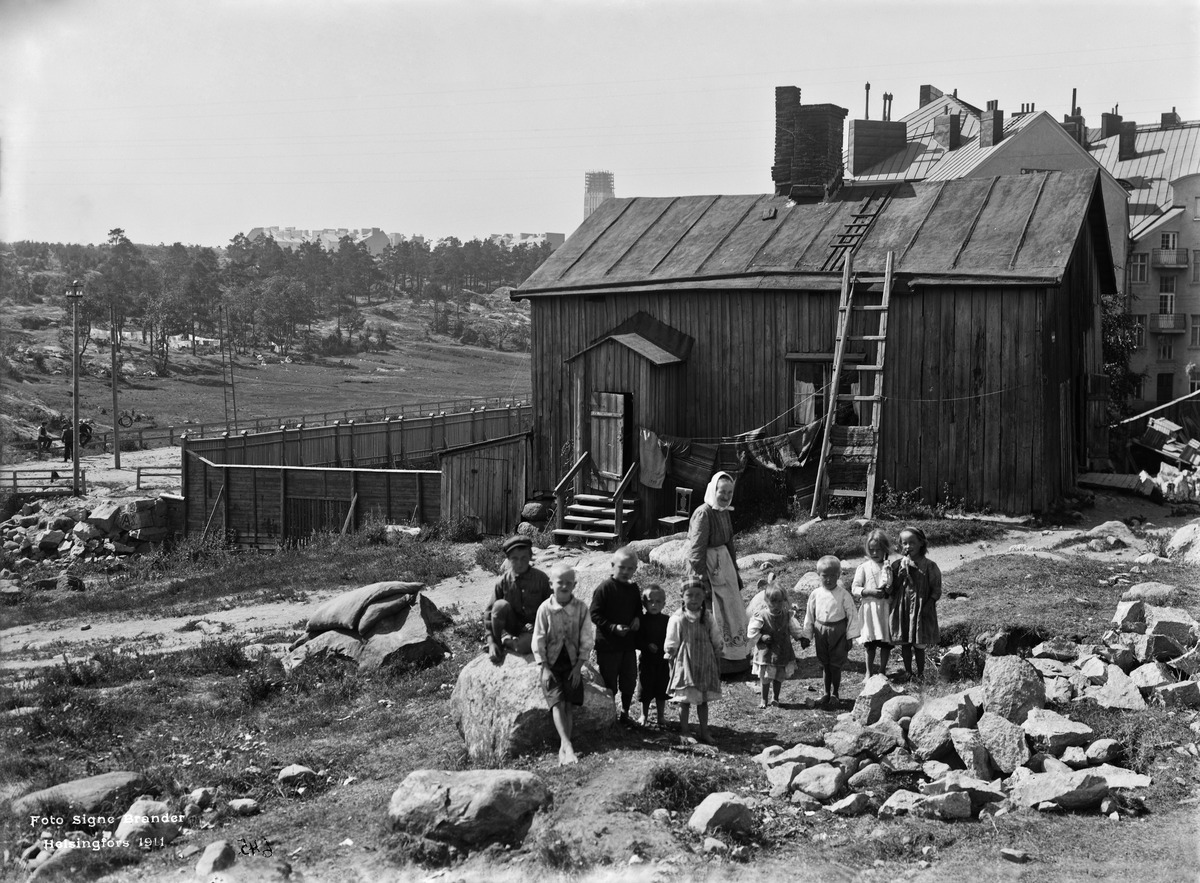
Vaasankatu 2 pihan puolelta
sisällön kuvaus: Vaasankatu 2 pihan puolelta. Mökin takana näkyy vuonna 1908 valmistunut Ebeneserkoti. Vasemmalla aidan takaa näkyy vastavalmistunutta Helsinginkatua. mustavalkoinen
Kuvaaja: Brander, Signe, valokuvaaja
Ajankohta: kuvausaika 1911
Paikka: Suomi, Uusimaa, Helsinki, Harju Helsinki, Vaasankatu 2
Aiheet: puurakennukset, rakentamattomat alueet, lapset